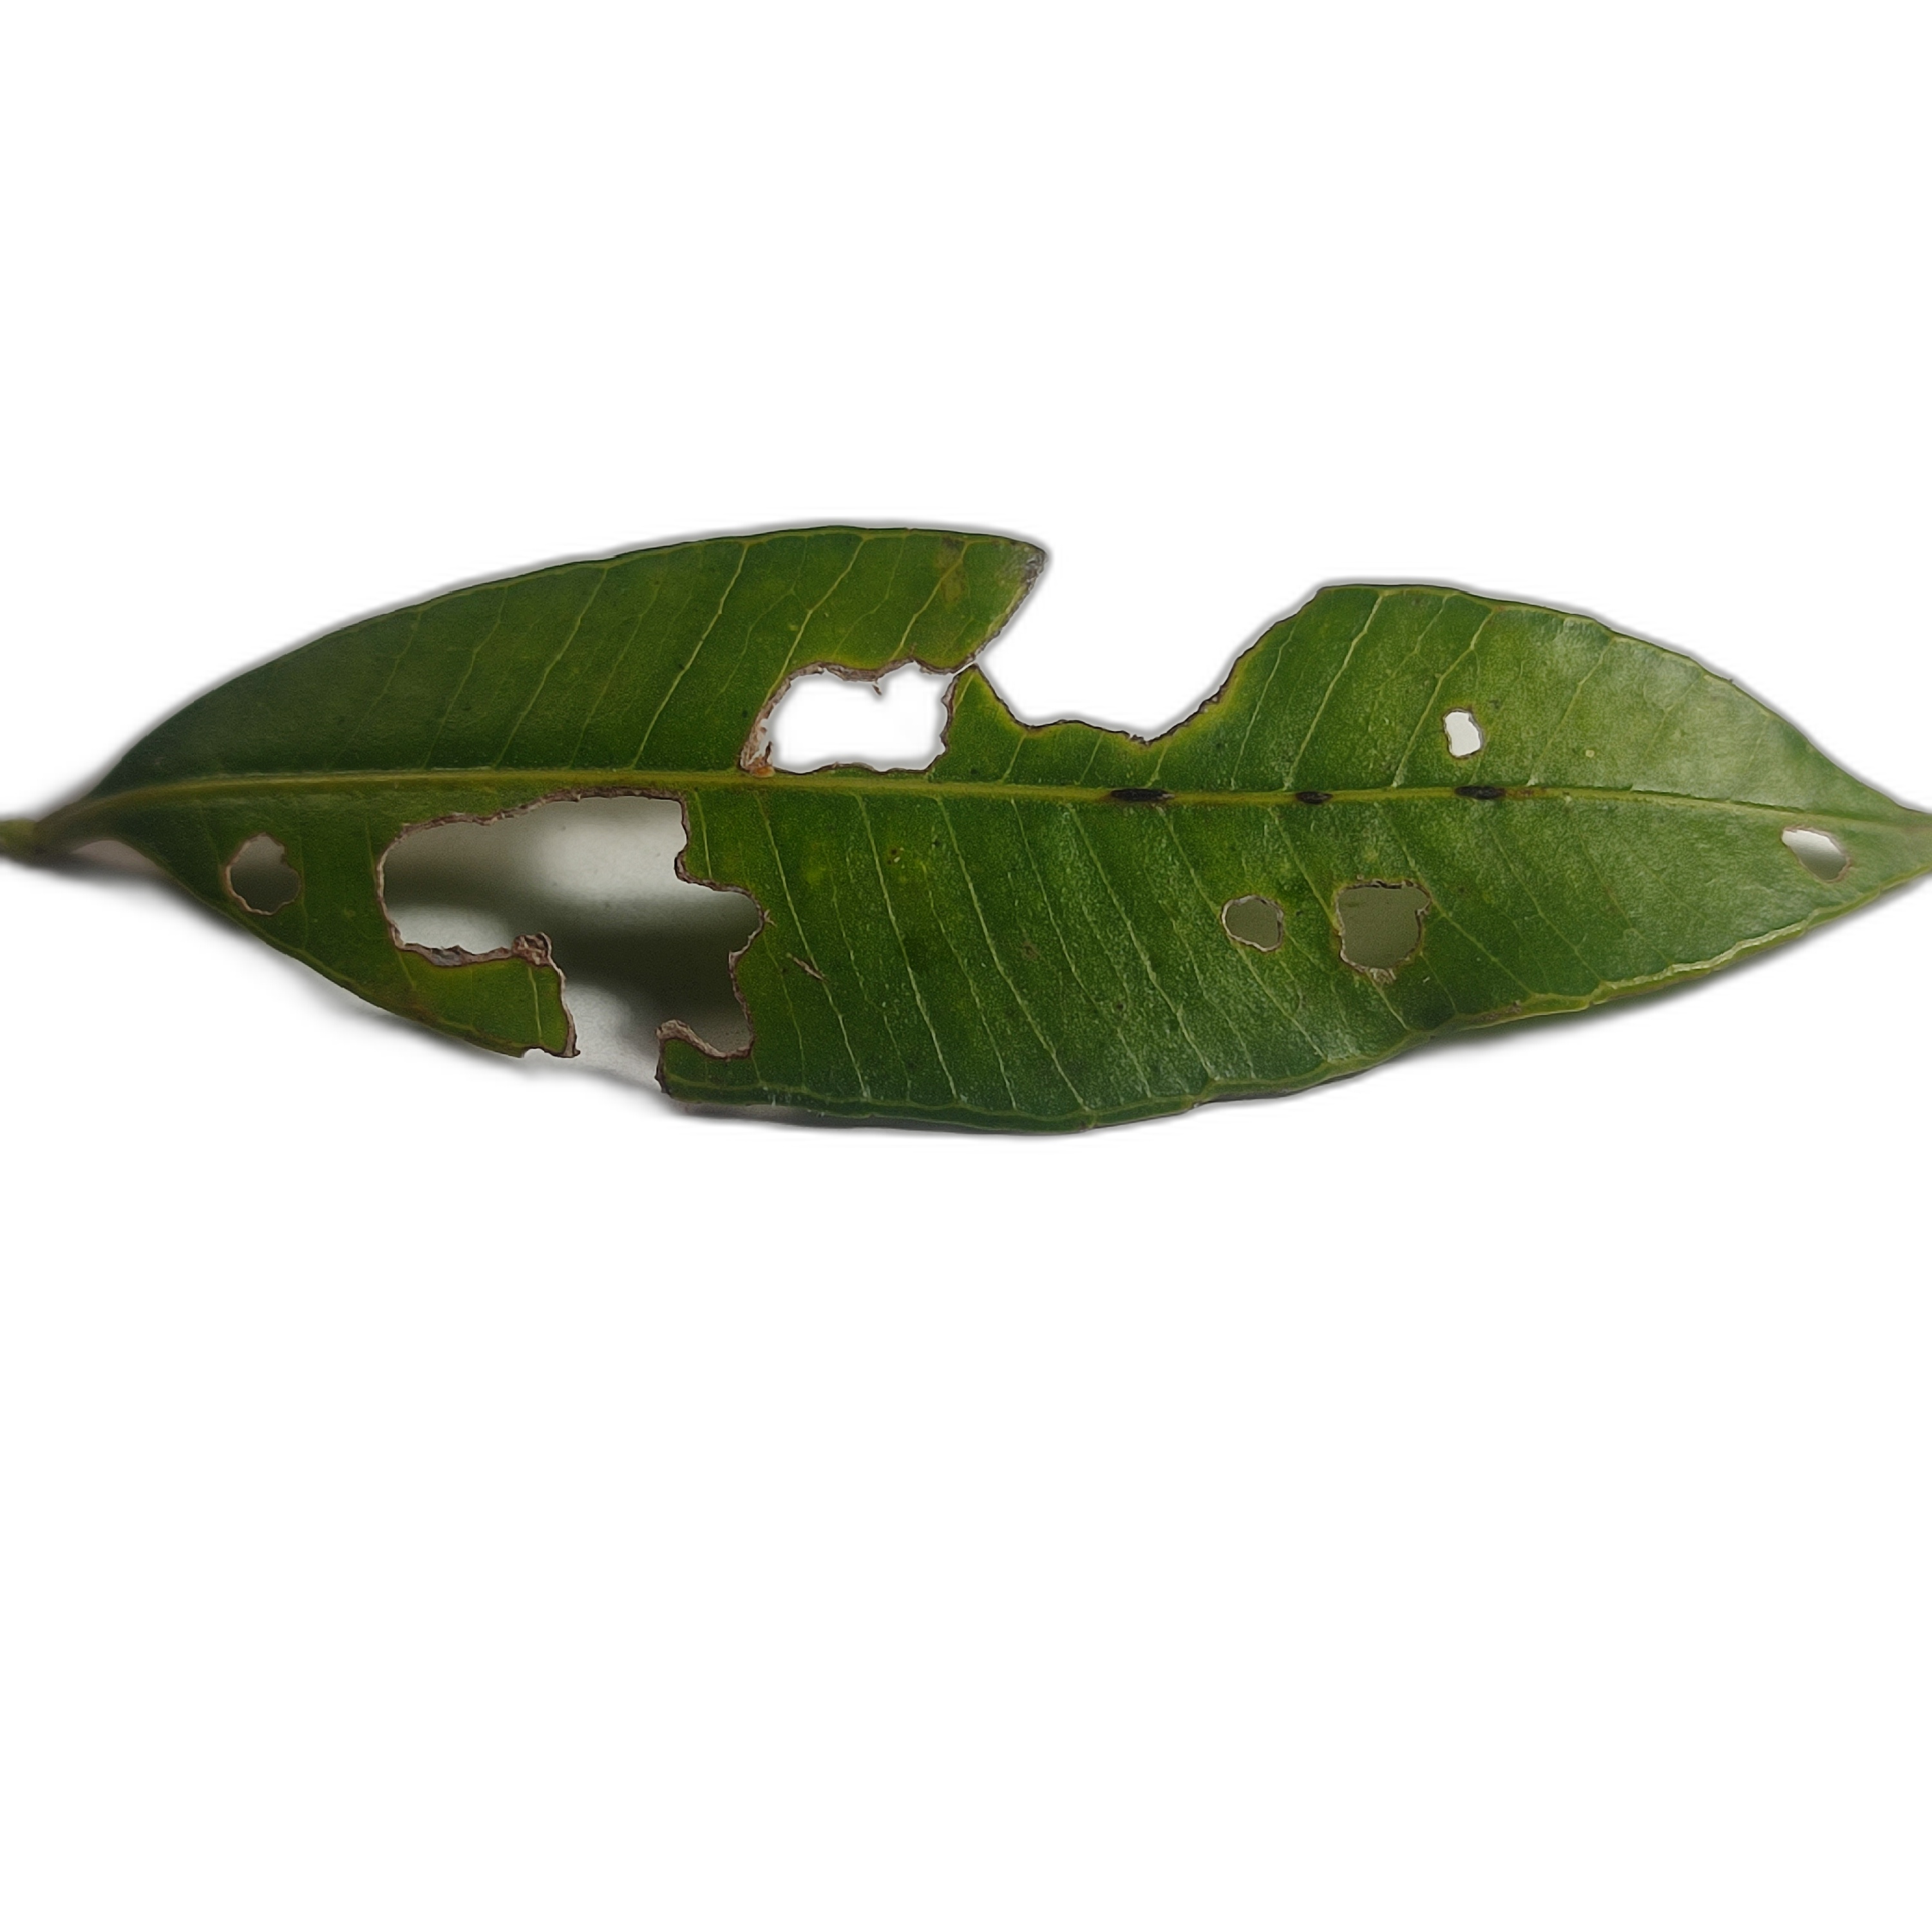
Label: not_healthy